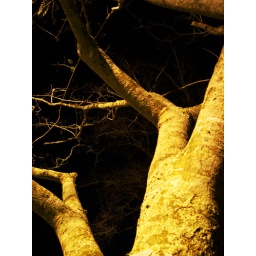
tree in yellow 800